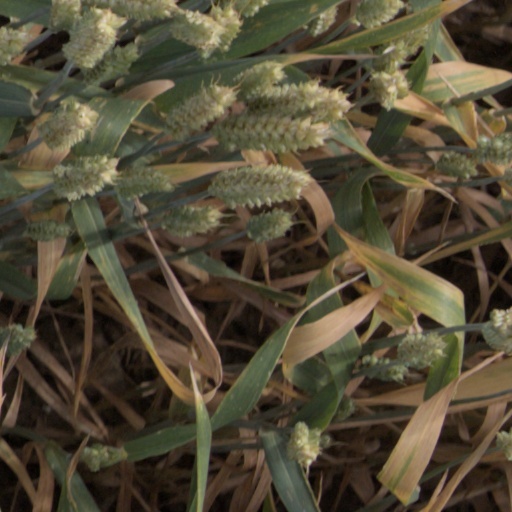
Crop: wheat